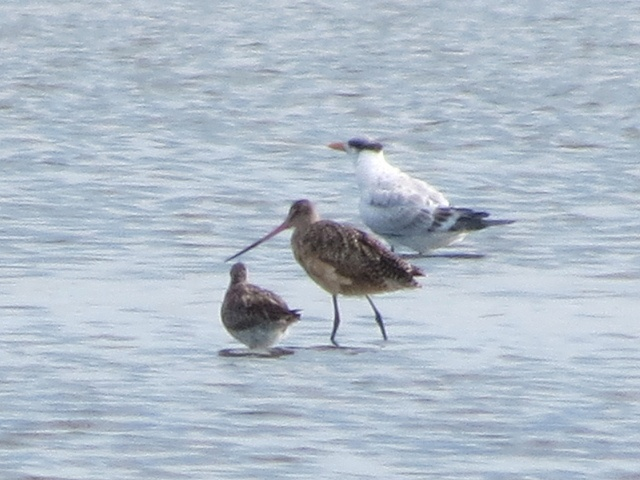
Three birds walking on a shallow end of a lake.
Three birds stand in the water assembled according to height.
three different birds in a large body of water
Three different birds walking around in shallow water.
three seagulls wading in the water in the ocean